Teeratep Winothai

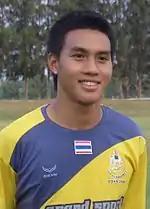
Winothai with Thailand in 2006

Teeratep has been included in the national team setup since a very young age and is a very versatile player, playing either on the wing or as a striker. Teeratep first came to the fore in the King's Cup in 2005 and has been a squad regular since, only being rested when called up to represent the nation in Olympic qualifying matches or in SEA Games. He represented Thailand in the 1999 FIFA U-17 World Championship in New Zealand. In the final of the 2005 SEA Games match against Vietnam, he scored a hat-trick and helped Thailand claim the gold medal for the 7th consecutive time.